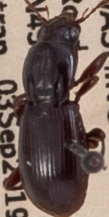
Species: Pterostichus pumilus
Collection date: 2019-09-03
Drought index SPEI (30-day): -0.024
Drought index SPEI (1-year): -2.09
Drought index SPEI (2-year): -2.09